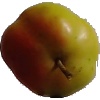
Label: Apple Red Yellow 2